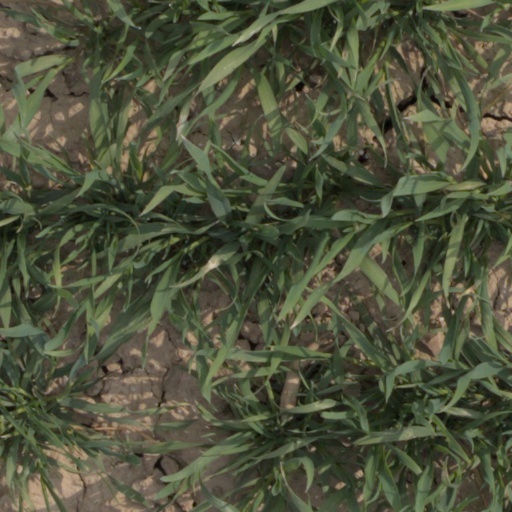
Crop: wheat